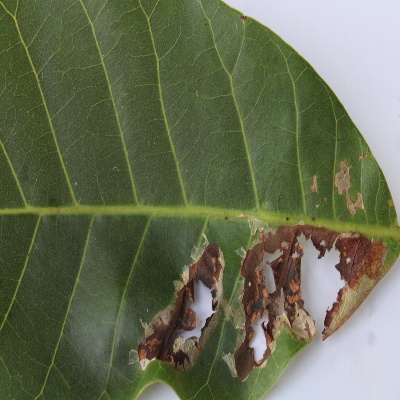
Crop: Cashew
Condition: leaf miner